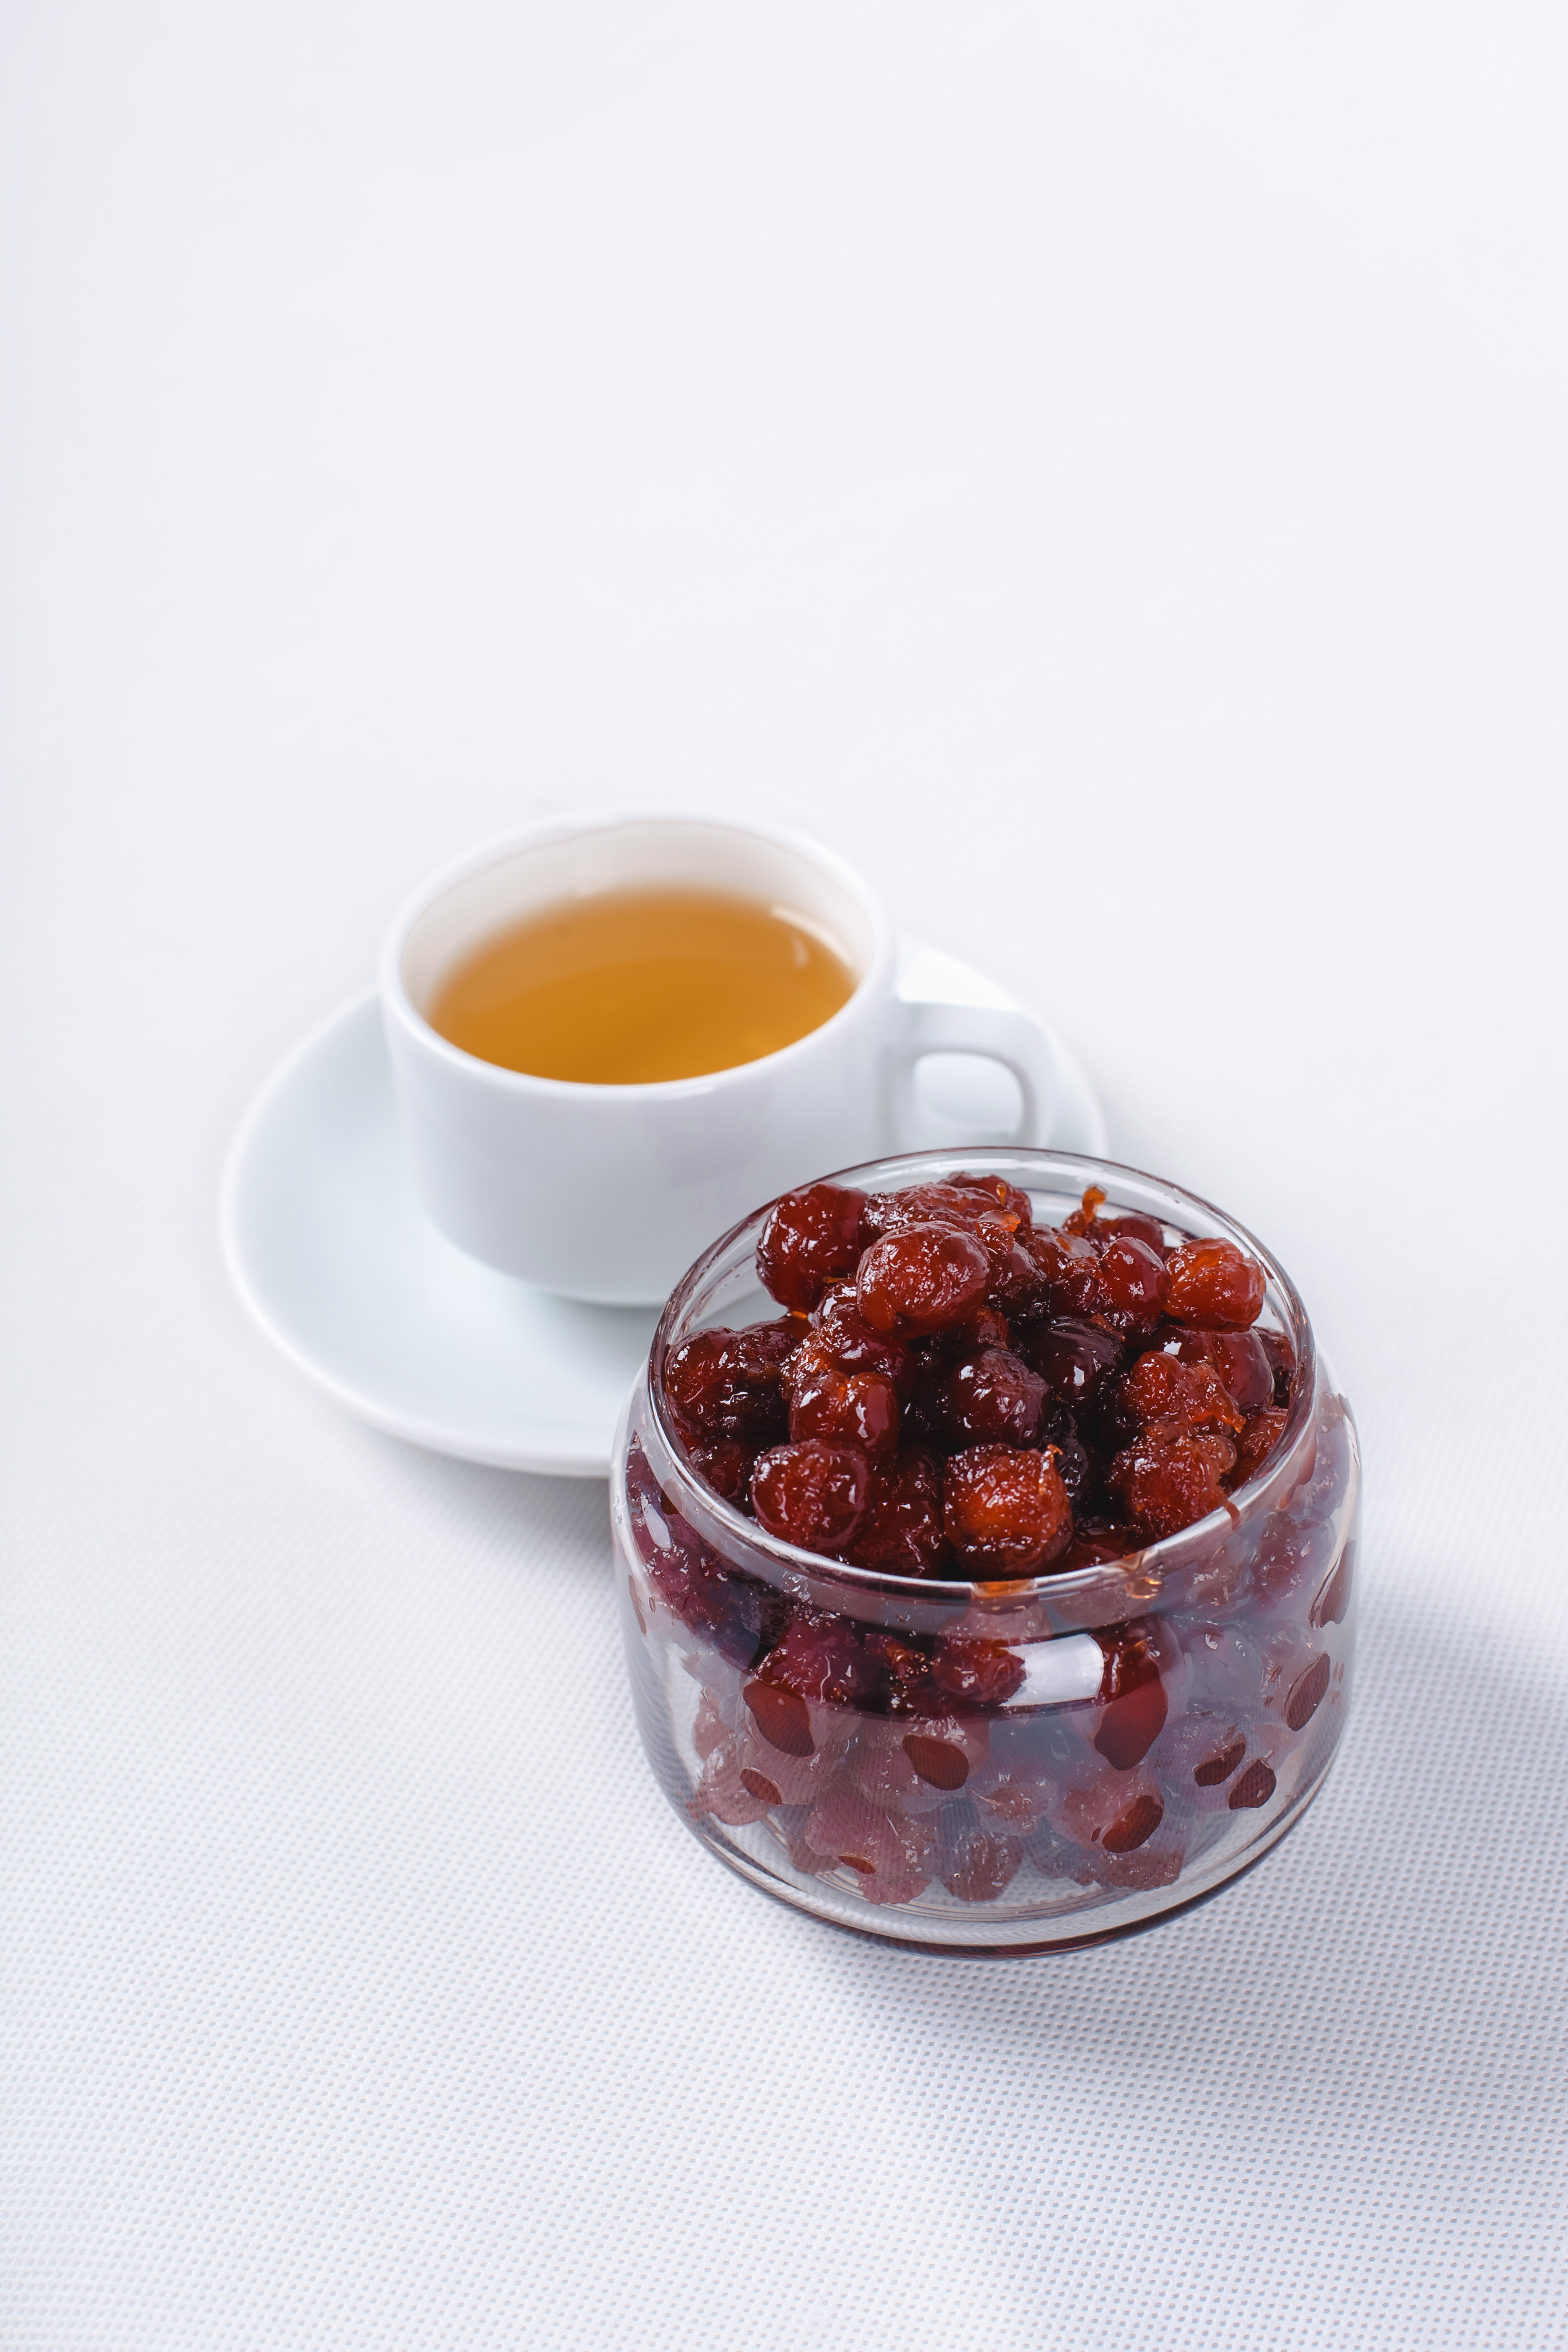
plant, fruit, dish, meal, food, produce, breakfast